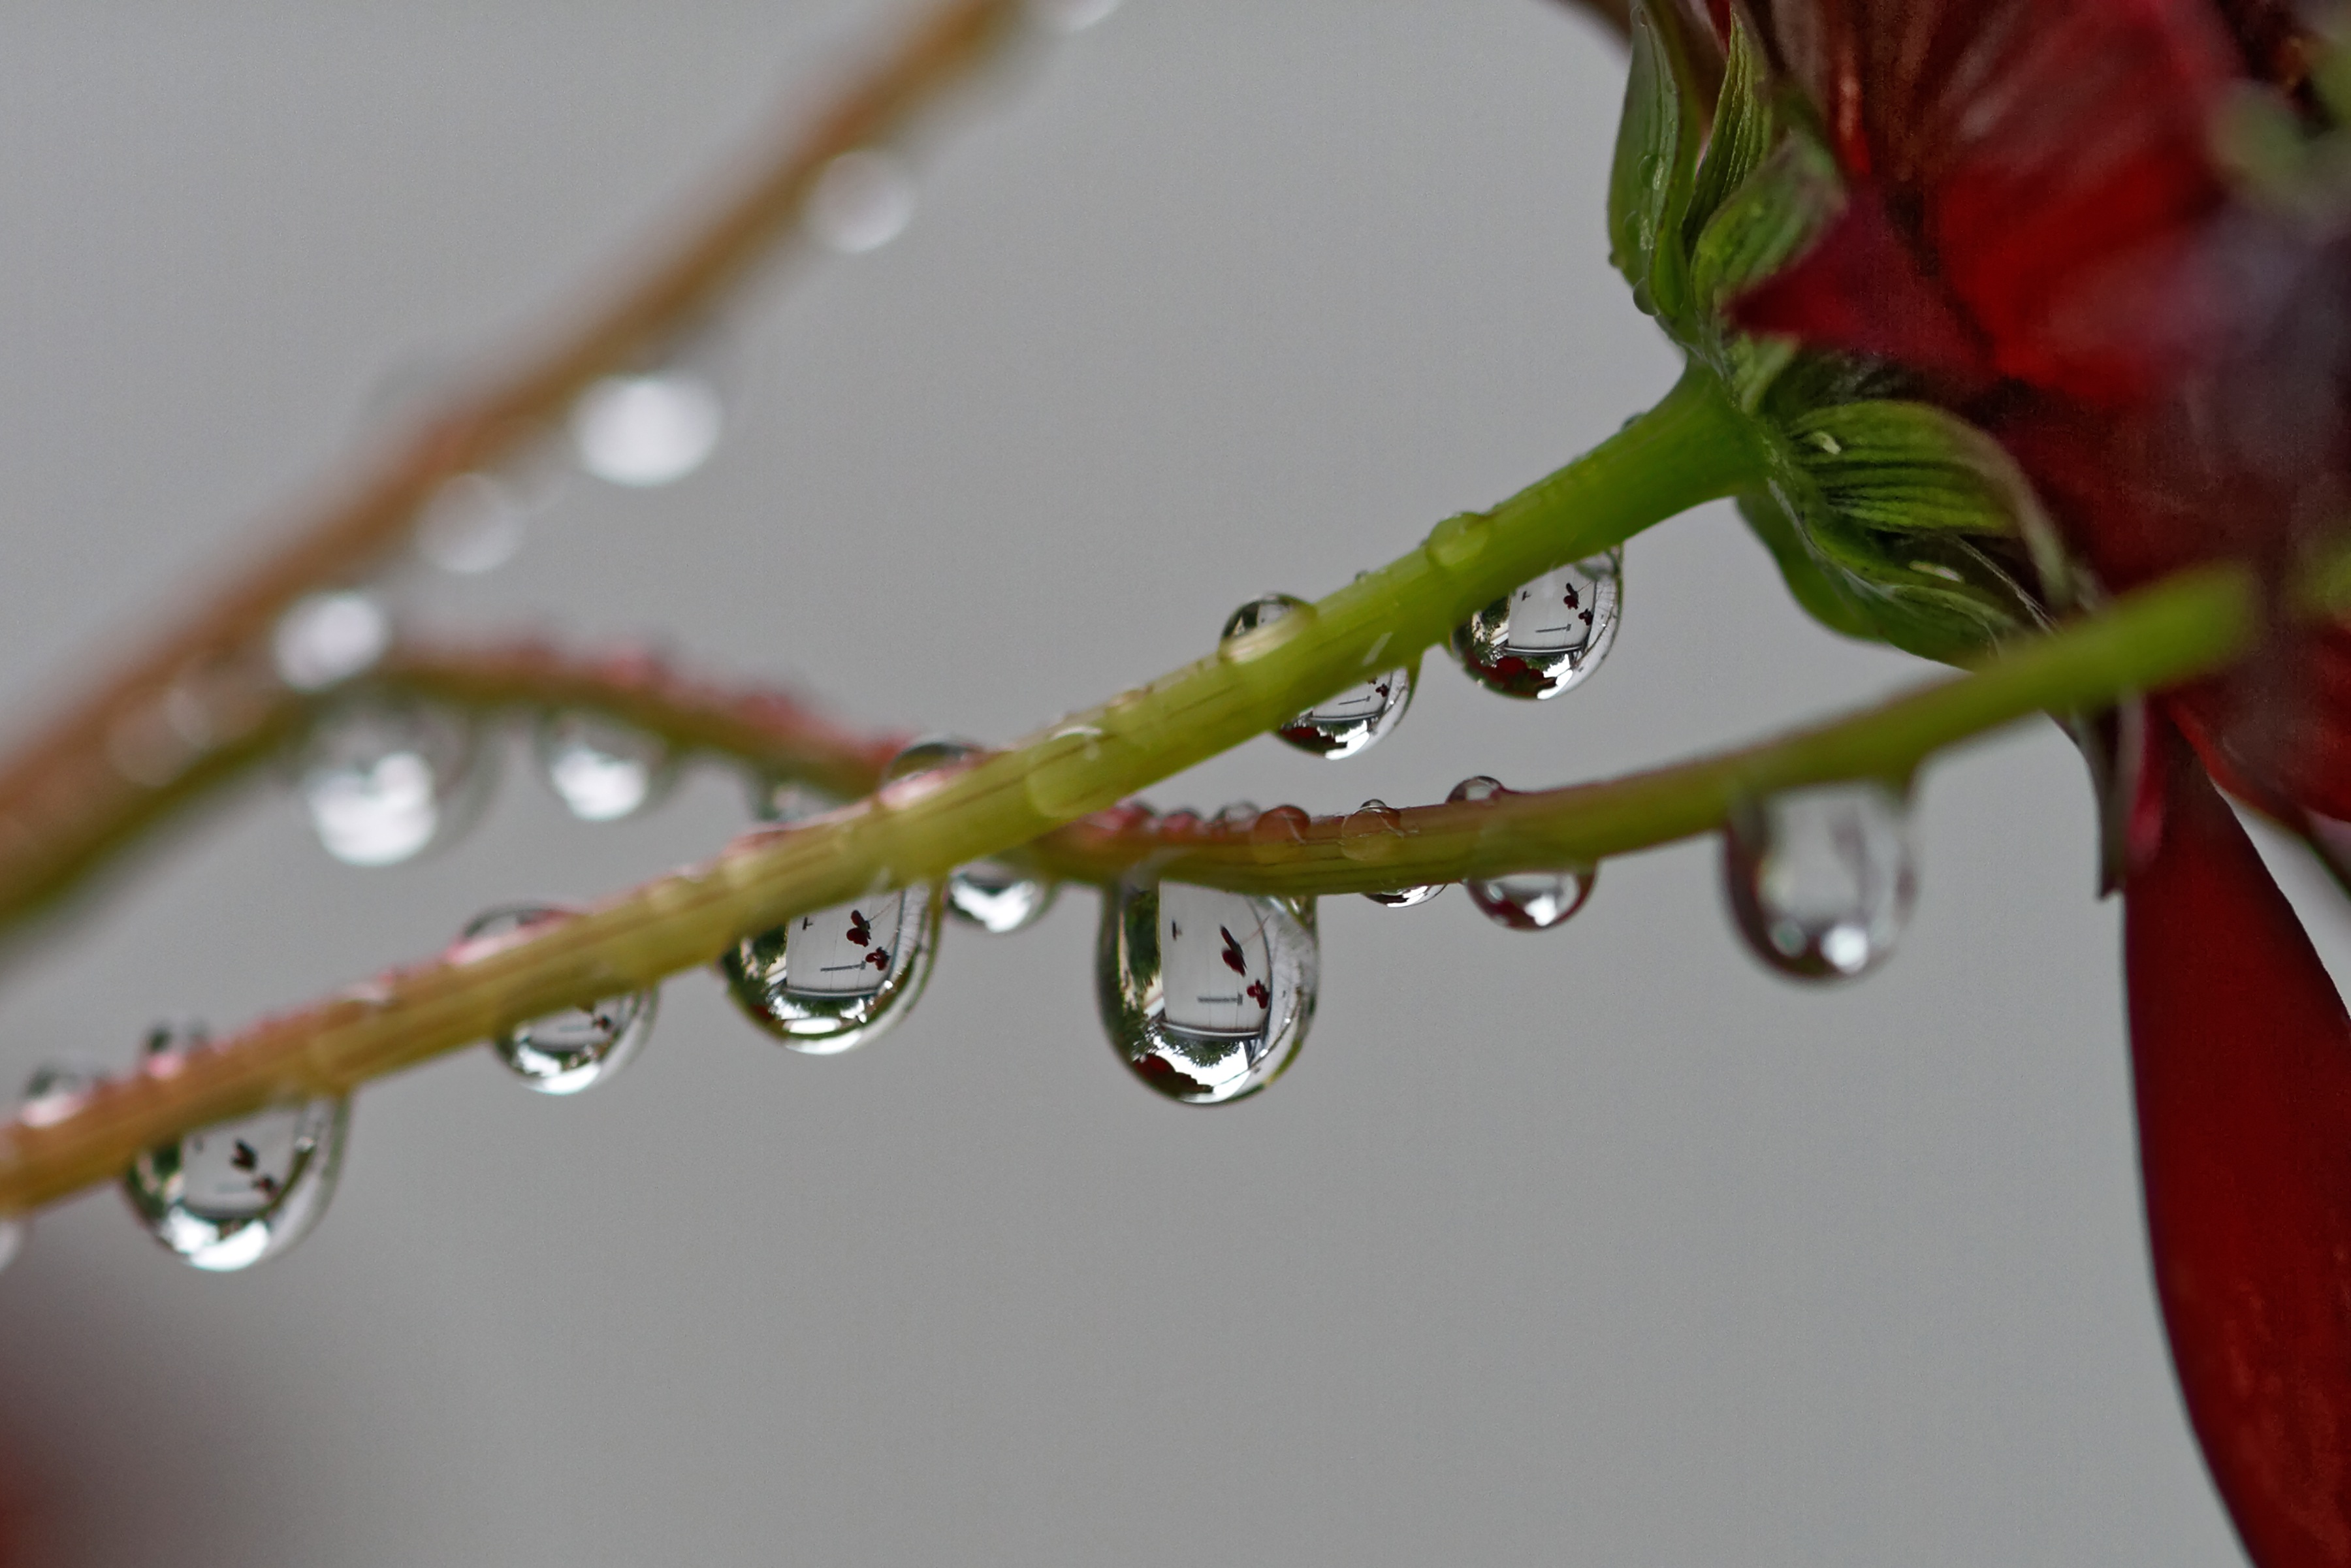
branch, plant, photography, rain, leaf, flower, raindrop, reflection, red, flora, drip, twig, stalk, close up, drop of water, mirroring, macro photography, plant stem